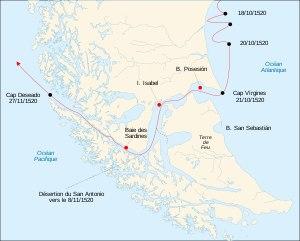
Mappemonde de Johann Schöner.
Fernand de Magellan, très probablement né à Porto aux environs de 1480 et mort sur l'île de Mactan aux Philippines le 27 avril 1521, est un navigateur et explorateur portugais de l'époque des Grandes découvertes. Il est connu pour être à l'origine de la première circumnavigation de l'histoire — débutée en 1519 sous ses ordres et achevée en septembre 1522 sous les ordres de Juan Sebastián Elcano, son second après trois ans de voyage — en ayant navigué vers l'ouest pour rejoindre les Moluques, découvrant sur son chemin le détroit qui porte son nom aujourd'hui.